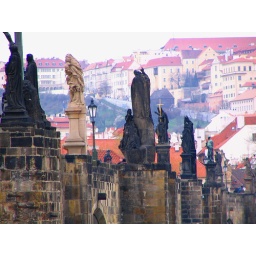
The statues of the Charles Bridge over the river Vltava (Moldau) in Prague with the houses of the castle in the background.